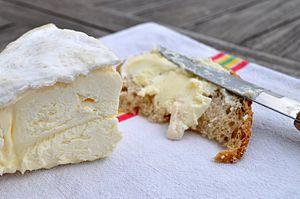
Jean Anthelme Brillat-Savarin, né le 2 avril 1755 à Belley et mort le 1ᵉʳ février 1826 à Paris, avocat et magistrat de profession, est connu comme gastronome et auteur culinaire français.
Brillat-savarin est la marque commerciale d'usage collectif d'un fromage français créé en 1890 par la famille Dubuc près de Forges-les-Eaux sous la marque privée originelle « Excelsior ». Dans les années 1930, un crémier parisien le commercialise et utilise « Brillat-savarin » comme surmarque en référence au magistrat et célèbre gastronome Jean Anthelme Brillat-Savarin, avec un intérêt commercial sans doute.
La cuisine bourguignonne est une cuisine traditionnelle qui allie une grande diversité de produits de Bourgogne, dont les prestigieux vins du vignoble de Bourgogne et les spécialités bourguignonnes avec, en particulier, les escargots de Bourgogne, jambon persillé, bœuf bourguignon, bœuf charolais, coq au vin, œufs en meurette, truffes de Bourgogne...